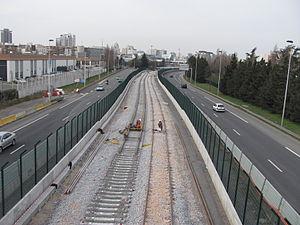
Au fond, l'arrière gare de la station Créteil-Préfecture, les voies sont en cours de pose avant de rejoindre le saut de mouton.
Cet article donne la liste des stations de métro situées dans le Val-de-Marne, en France.